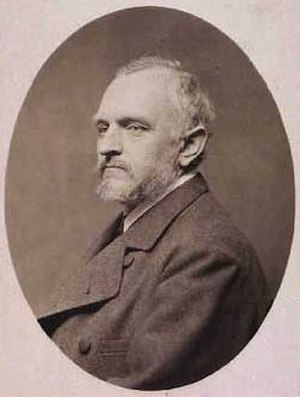
Andreas Fritz
Andreas Fritz var en dansk landskabsmaler, fotograf og far til Marcus Fritz.